Minkowski's theorem

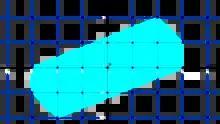
A set in satisfying the hypotheses of Minkowski's theorem.

In mathematics, Minkowski's theorem is the statement that every convex set in formula_1 which is symmetric with respect to the origin and which has volume greater than formula_2 contains a non-zero integer point (meaning a point in formula_3 that is not the origin). The theorem was proved by Hermann Minkowski in 1889 and became the foundation of the branch of number theory called the geometry of numbers. It can be extended from the integers to any lattice formula_4 and to any symmetric convex set with volume greater than formula_5, where formula_6 denotes the covolume of the lattice (the absolute value of the determinant of any of its bases).